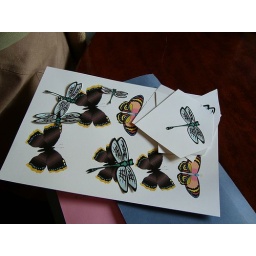
For use in Mum's church flower festival.